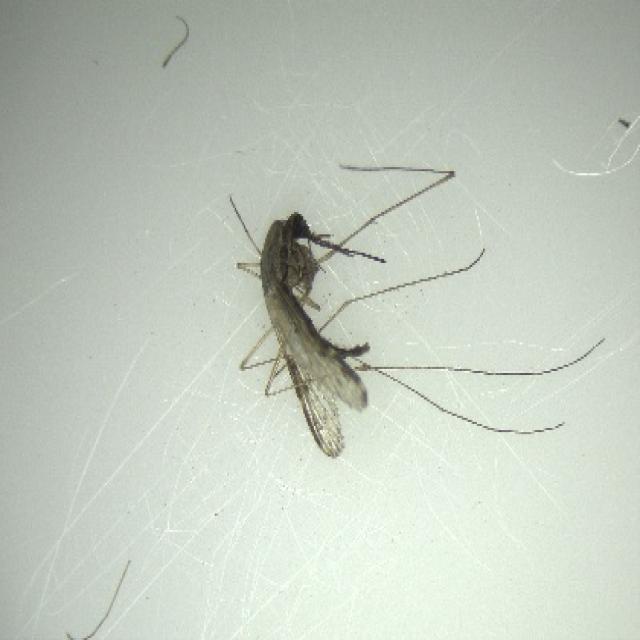
Species: anopheles_sinensis